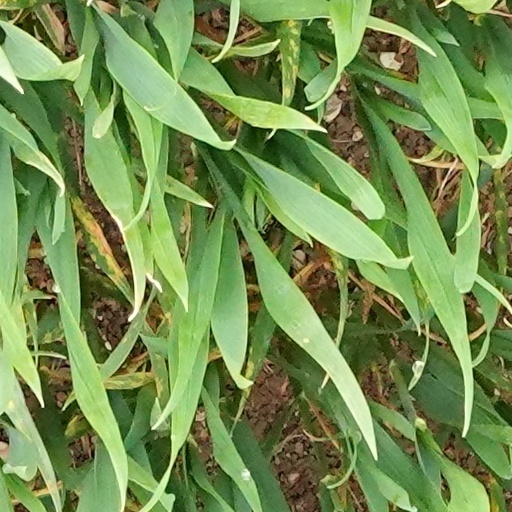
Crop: wheat